Human rights in Bahrain

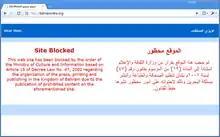
A Bahraini website blocked

Internet censorship in Bahrain is classified as pervasive in the political and social areas, as substantial in Internet tools, and as selective in conflict/security by the OpenNet Initiative in August 2009. Bahrain was placed on Reporters Without Borders' list of Internet Enemies in 2012.